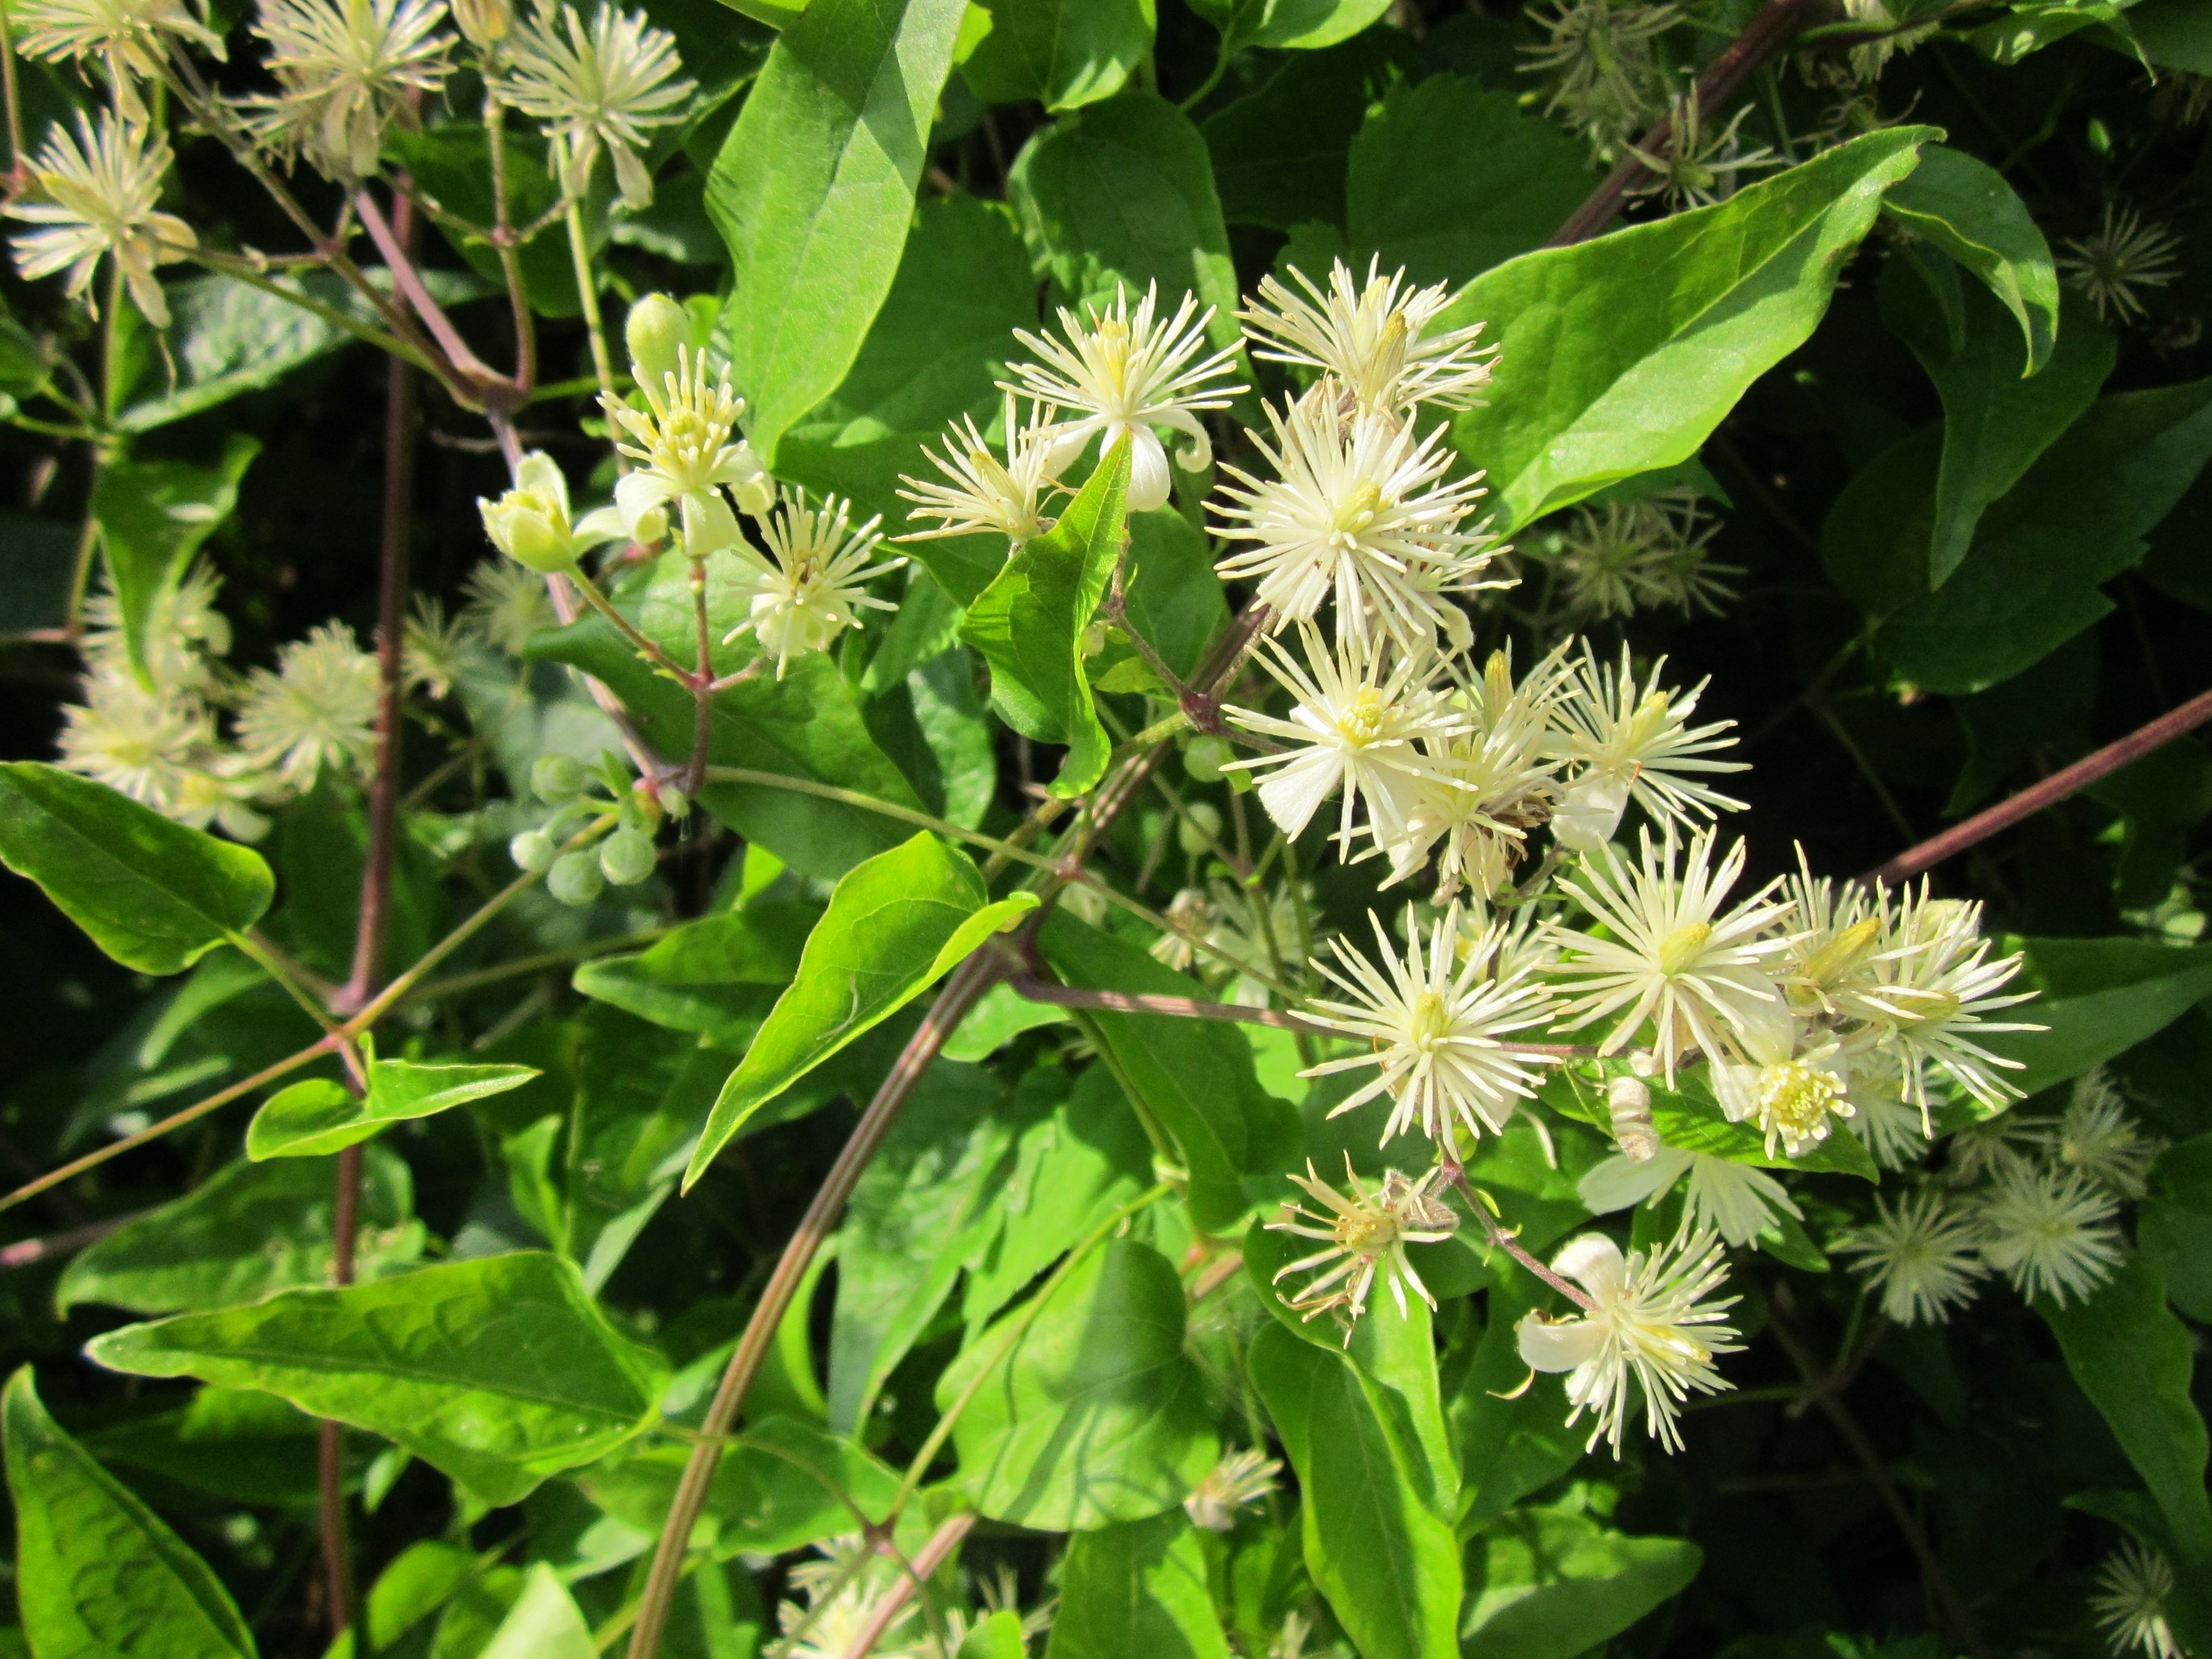
tree, plant, flower, produce, evergreen, botany, climber, flora, wildflower, shrub, creeper, species, inflorescence, flowering plant, clematis vitalba, subshrub, old man's beard, traveller's joy, woody plant, land plant